Ayeyarwady Region

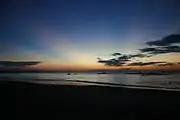
Chaungtha Beach is an important tourist destination in Ayeyarwady Region.

The Bamar 4,873,027 (76.98%) make up the majority of the region's population, while the Karen 1,426,973 (22.5%) form a significant minority. A small minority of Rakhine (0.47%) live in western coastal regions.